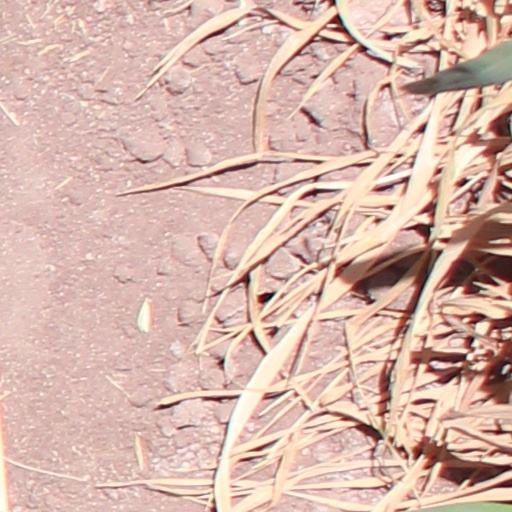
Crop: wheat